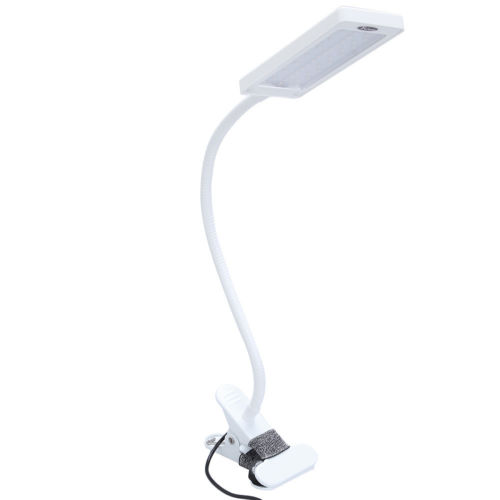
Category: lamp